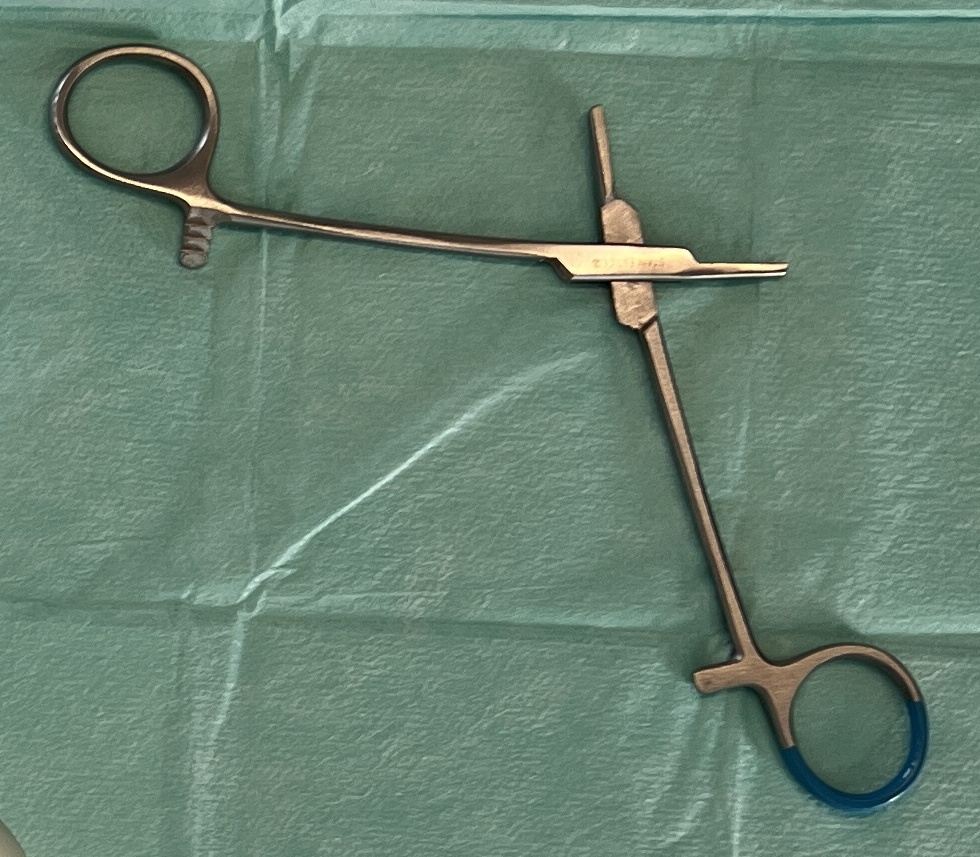
Hinged instrument state: open